Robert Mouynet

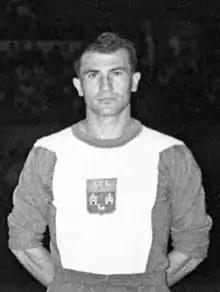
Mouynet with Toulouse in 1961

Robert Mouynet (born 25 March 1930) is a French former footballer who played as a defender. He was part of the French squad which finished third at the 1958 FIFA World Cup, but he never won a cap for the France national team. He is now the last surviving player from the squad.